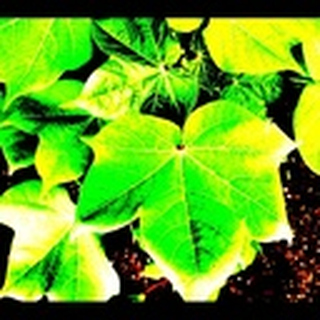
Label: healthy_cotton